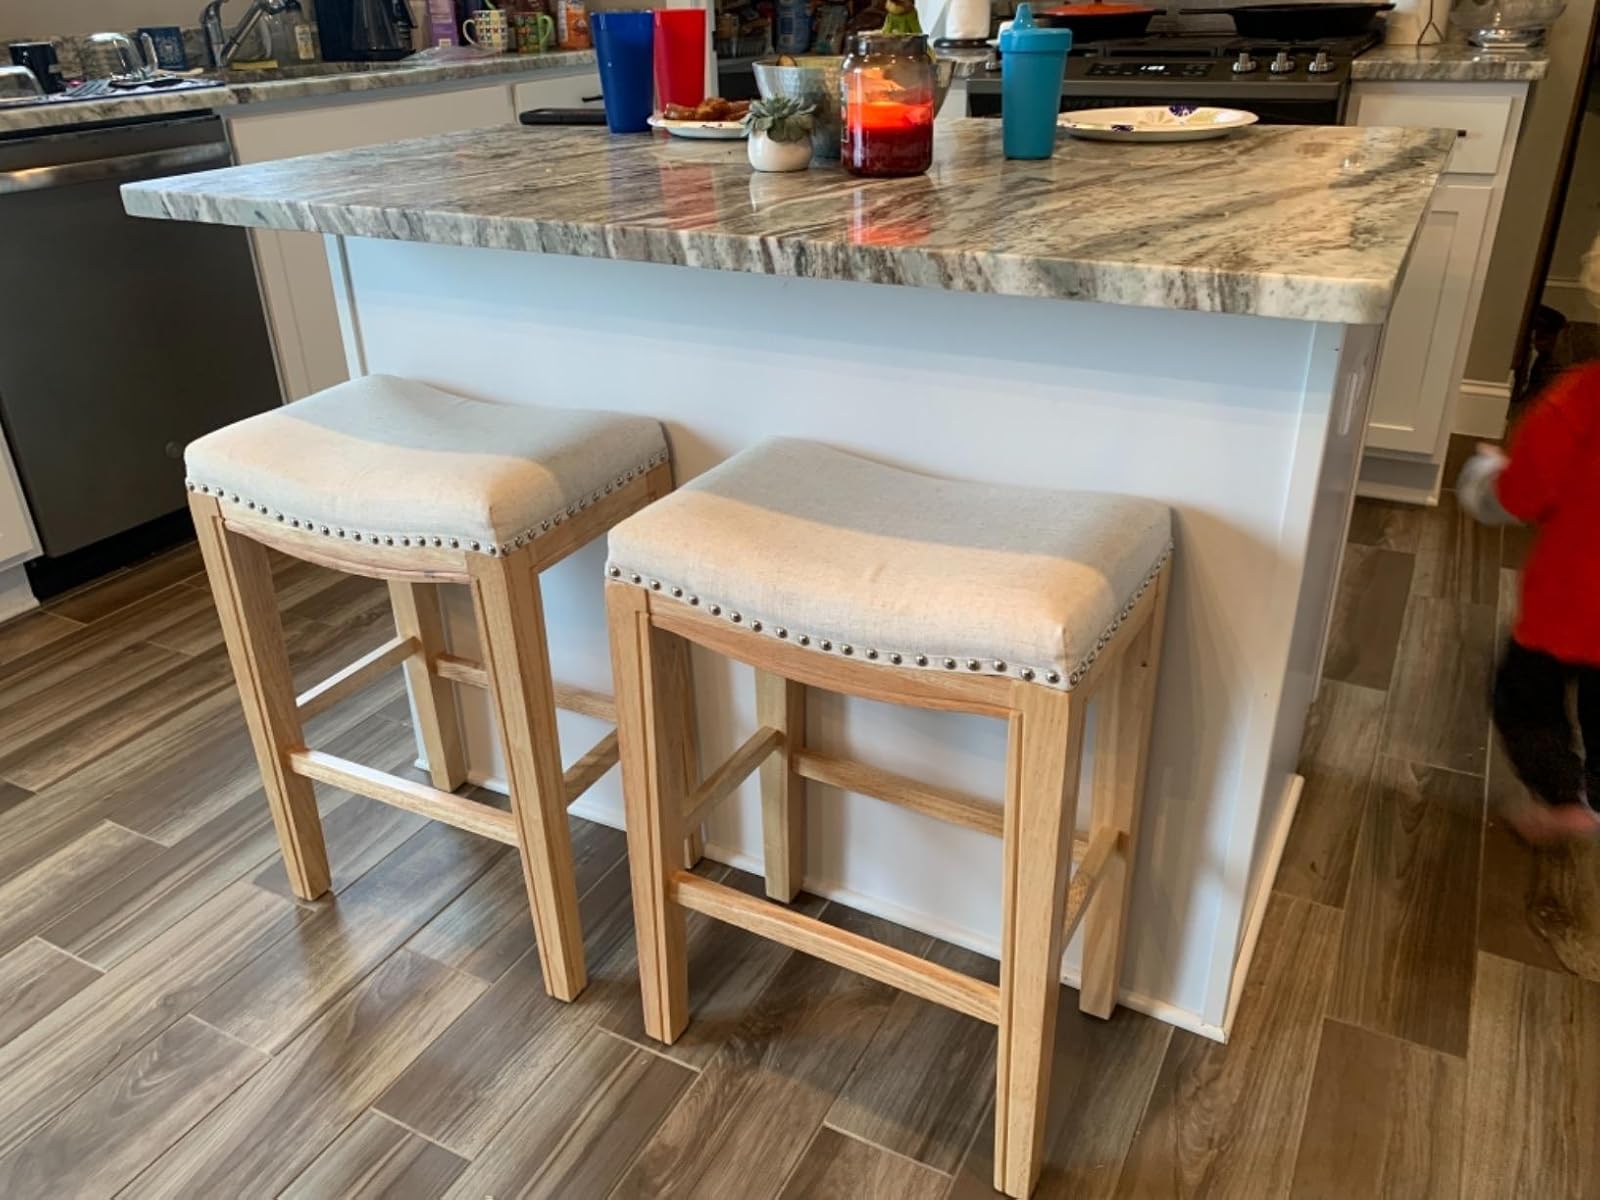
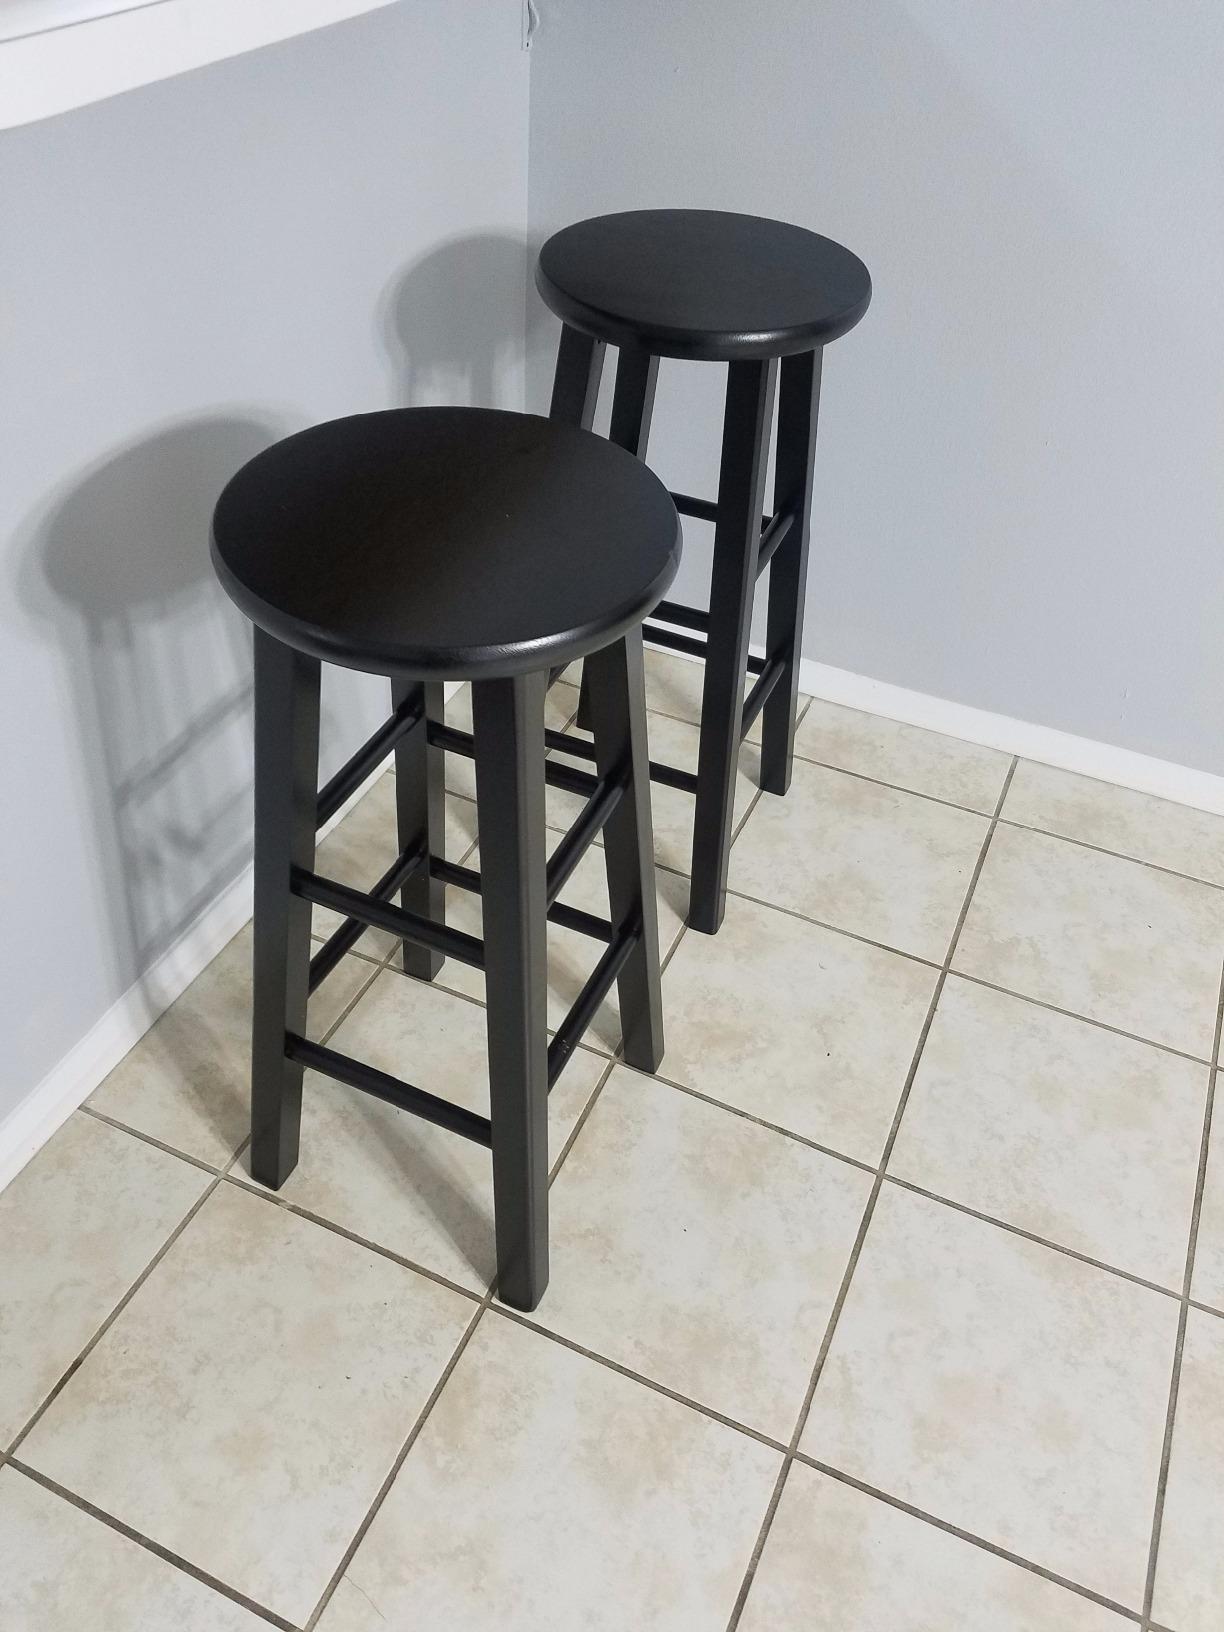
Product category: stool
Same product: no